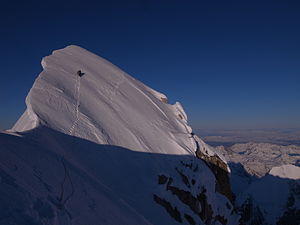
The Moose's Tooth
Bjergbestiger nærmer sig toppen af The Moose's Tooth i Alaska.
Bjerget The Moose's Tooth er en klippetop i den østlige del af Ruth Gorge gletsjeren i det centrale Alaska.